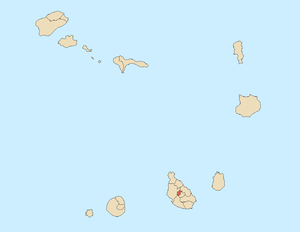
La municipalité de São Salvador do Mundo est une municipalité du Cap-Vert, située au cœur de l'île de Santiago, dans les îles de Sotavento. Son siège se trouve à Picos.